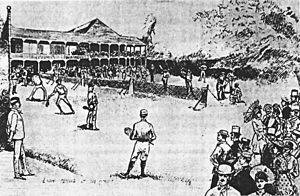
US Open (tennis) / Historie
Første amerikanske tennismesterskab i Newport i 1881.
United States Open Tennis Championships er en tennisturnering, der afvikles på hardcourt. Turneringen har sin oprindelse i et af verdens ældste tennismesterksaber, US National Championship, hvis første mesterskab for mænd blev spillet i 1881. Siden 1987 har US Open være den fjerde og sidste Grand Slam-turnering i tennisåret efter Australian Open, French Open og Wimbledon-mesterskaberne. Mesterskaberne bliver hvert år afholdt fra slutningen af august til begyndelsen af september og varer to uger. Seniormesterskaberne består af fem turneringer: herresingle, damesingle, herredouble, damedouble og mixed double. Derudover afvikles der turneringer for veteraner, juniorer og kørestolsbrugere. Siden 1978 er turneringen blevet spillet på hardcourt-baner i USTA Billie Jean King National Tennis Center i New York City, New York, USA. US Open bliver arrangeret af United States Tennis Association, og turneringens overskud anvendes af forbundet til at udvikle tennis i USA.